Gregorio Honasan

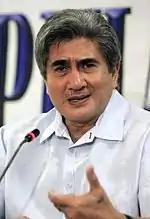
Honasan in 2010

Philippine President Fidel Ramos, who was elected in 1992, granted amnesty to Honasan, who utilized his rebel infamy to enter politics in 1995, becoming the second independent candidate in Philippine history to win a seat in the Senate after Magnolia Antonino. He was re-elected in 2001, filling the vacant seat left by Senator Teofisto Guingona Jr., who was appointed by President Gloria Macapagal Arroyo as Vice President. From April 25 to May 1, 2001, together with Juan Ponce Enrile, Miriam Defensor Santiago, Panfilo Lacson and Vicente Sotto III, he spoke at the EDSA III protests in support of deposed President Joseph Estrada. On May 1, 2001, the protesters stormed Malacañang Palace.